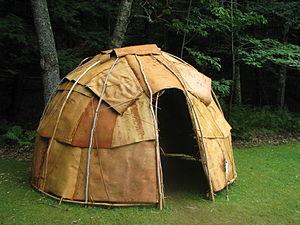
Wigwam d'écorce de bouleau construit par l'artisan Pentagouet (Penobscot) Barry Dana et sa famille, les 3 et 4 août 2011 près du musée Abbe dans le parc national Acadia, Maine, États-Unis
Les Pentagouets ou Penawapskewis sont un peuple issu de la confédération « Wabanaki », les Pentagouets vivaient aux alentours de la baie de Penobscot et du fleuve Penobscot, dans le Maine, aux États-Unis. L'un de leurs principaux villages était situé à Pentagouet. Actuellement, cette tribu est une des plus peuplées de la Nouvelle-Angleterre. Elle occupe encore une partie de ses territoires ancestraux, à Oldtown, sur le fleuve Penobscot.
Un wigwam, aussi appelé wickiup, est un type d'habitation construit par les Amérindiens semi-nomades d'Amérique du Nord, dont les Micmacs et les Algonquins. On trouve également ce type d'habitat, chez les Evenks, à l'est de la Sibérie et au nord-est de la Chine.